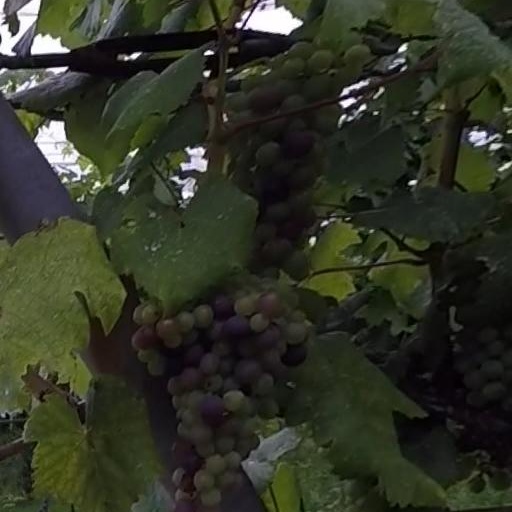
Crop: grape